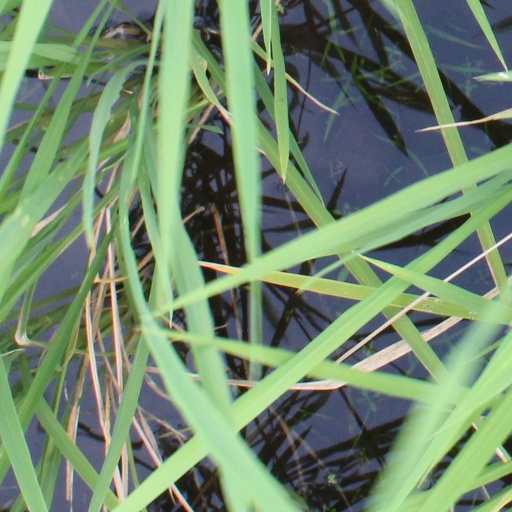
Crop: rice